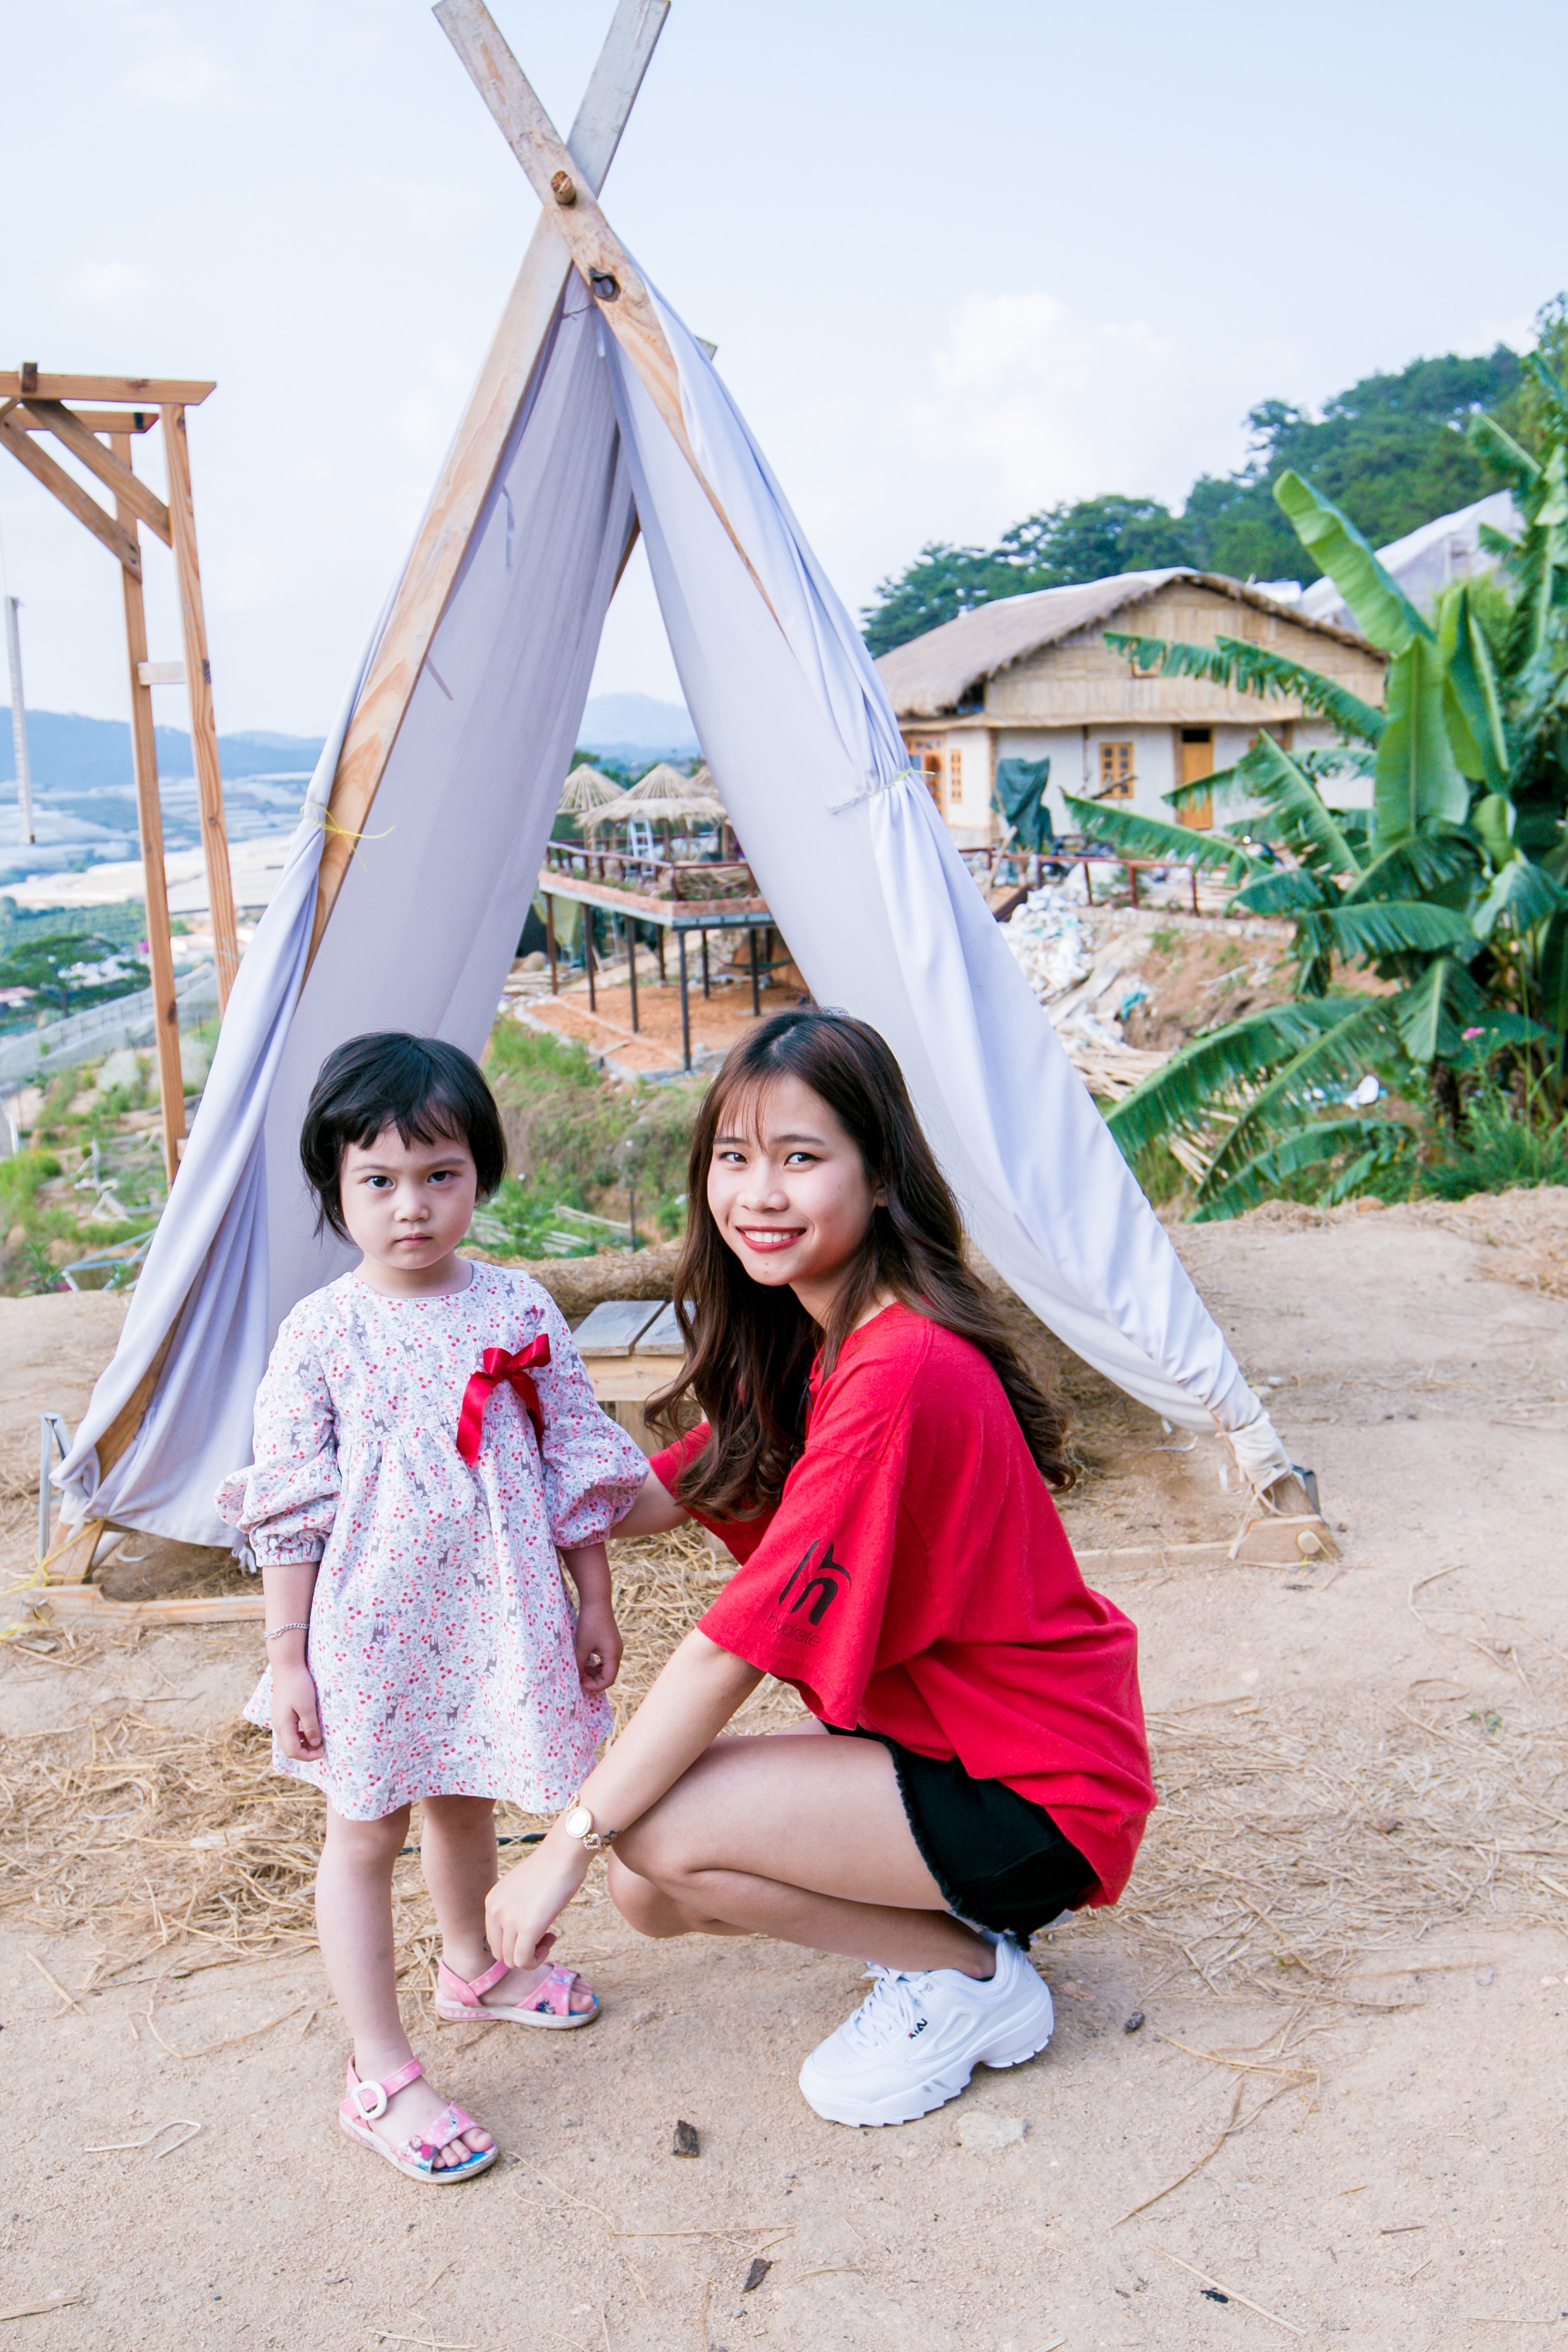
photograph, white, people, skin, child, snapshot, fun, vacation, summer, leisure, photography, play, architecture, smile, plant, tourism, sitting, house